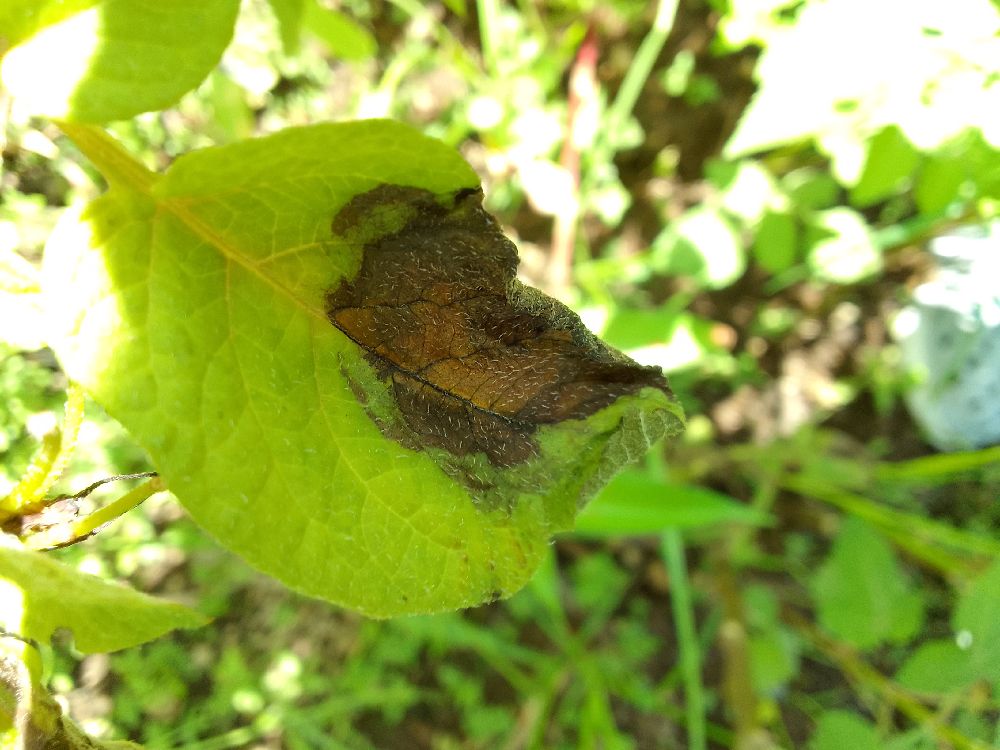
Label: Late blight